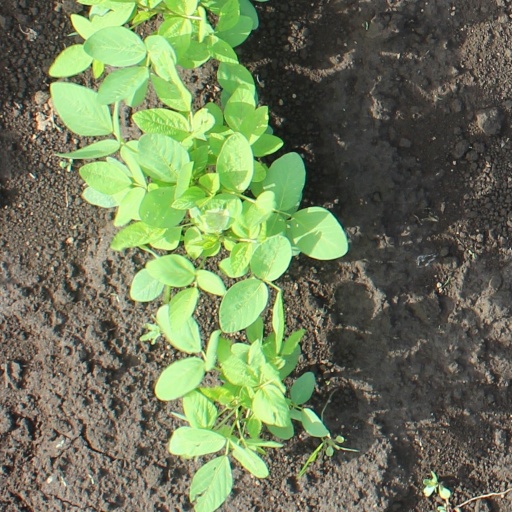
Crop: soybean